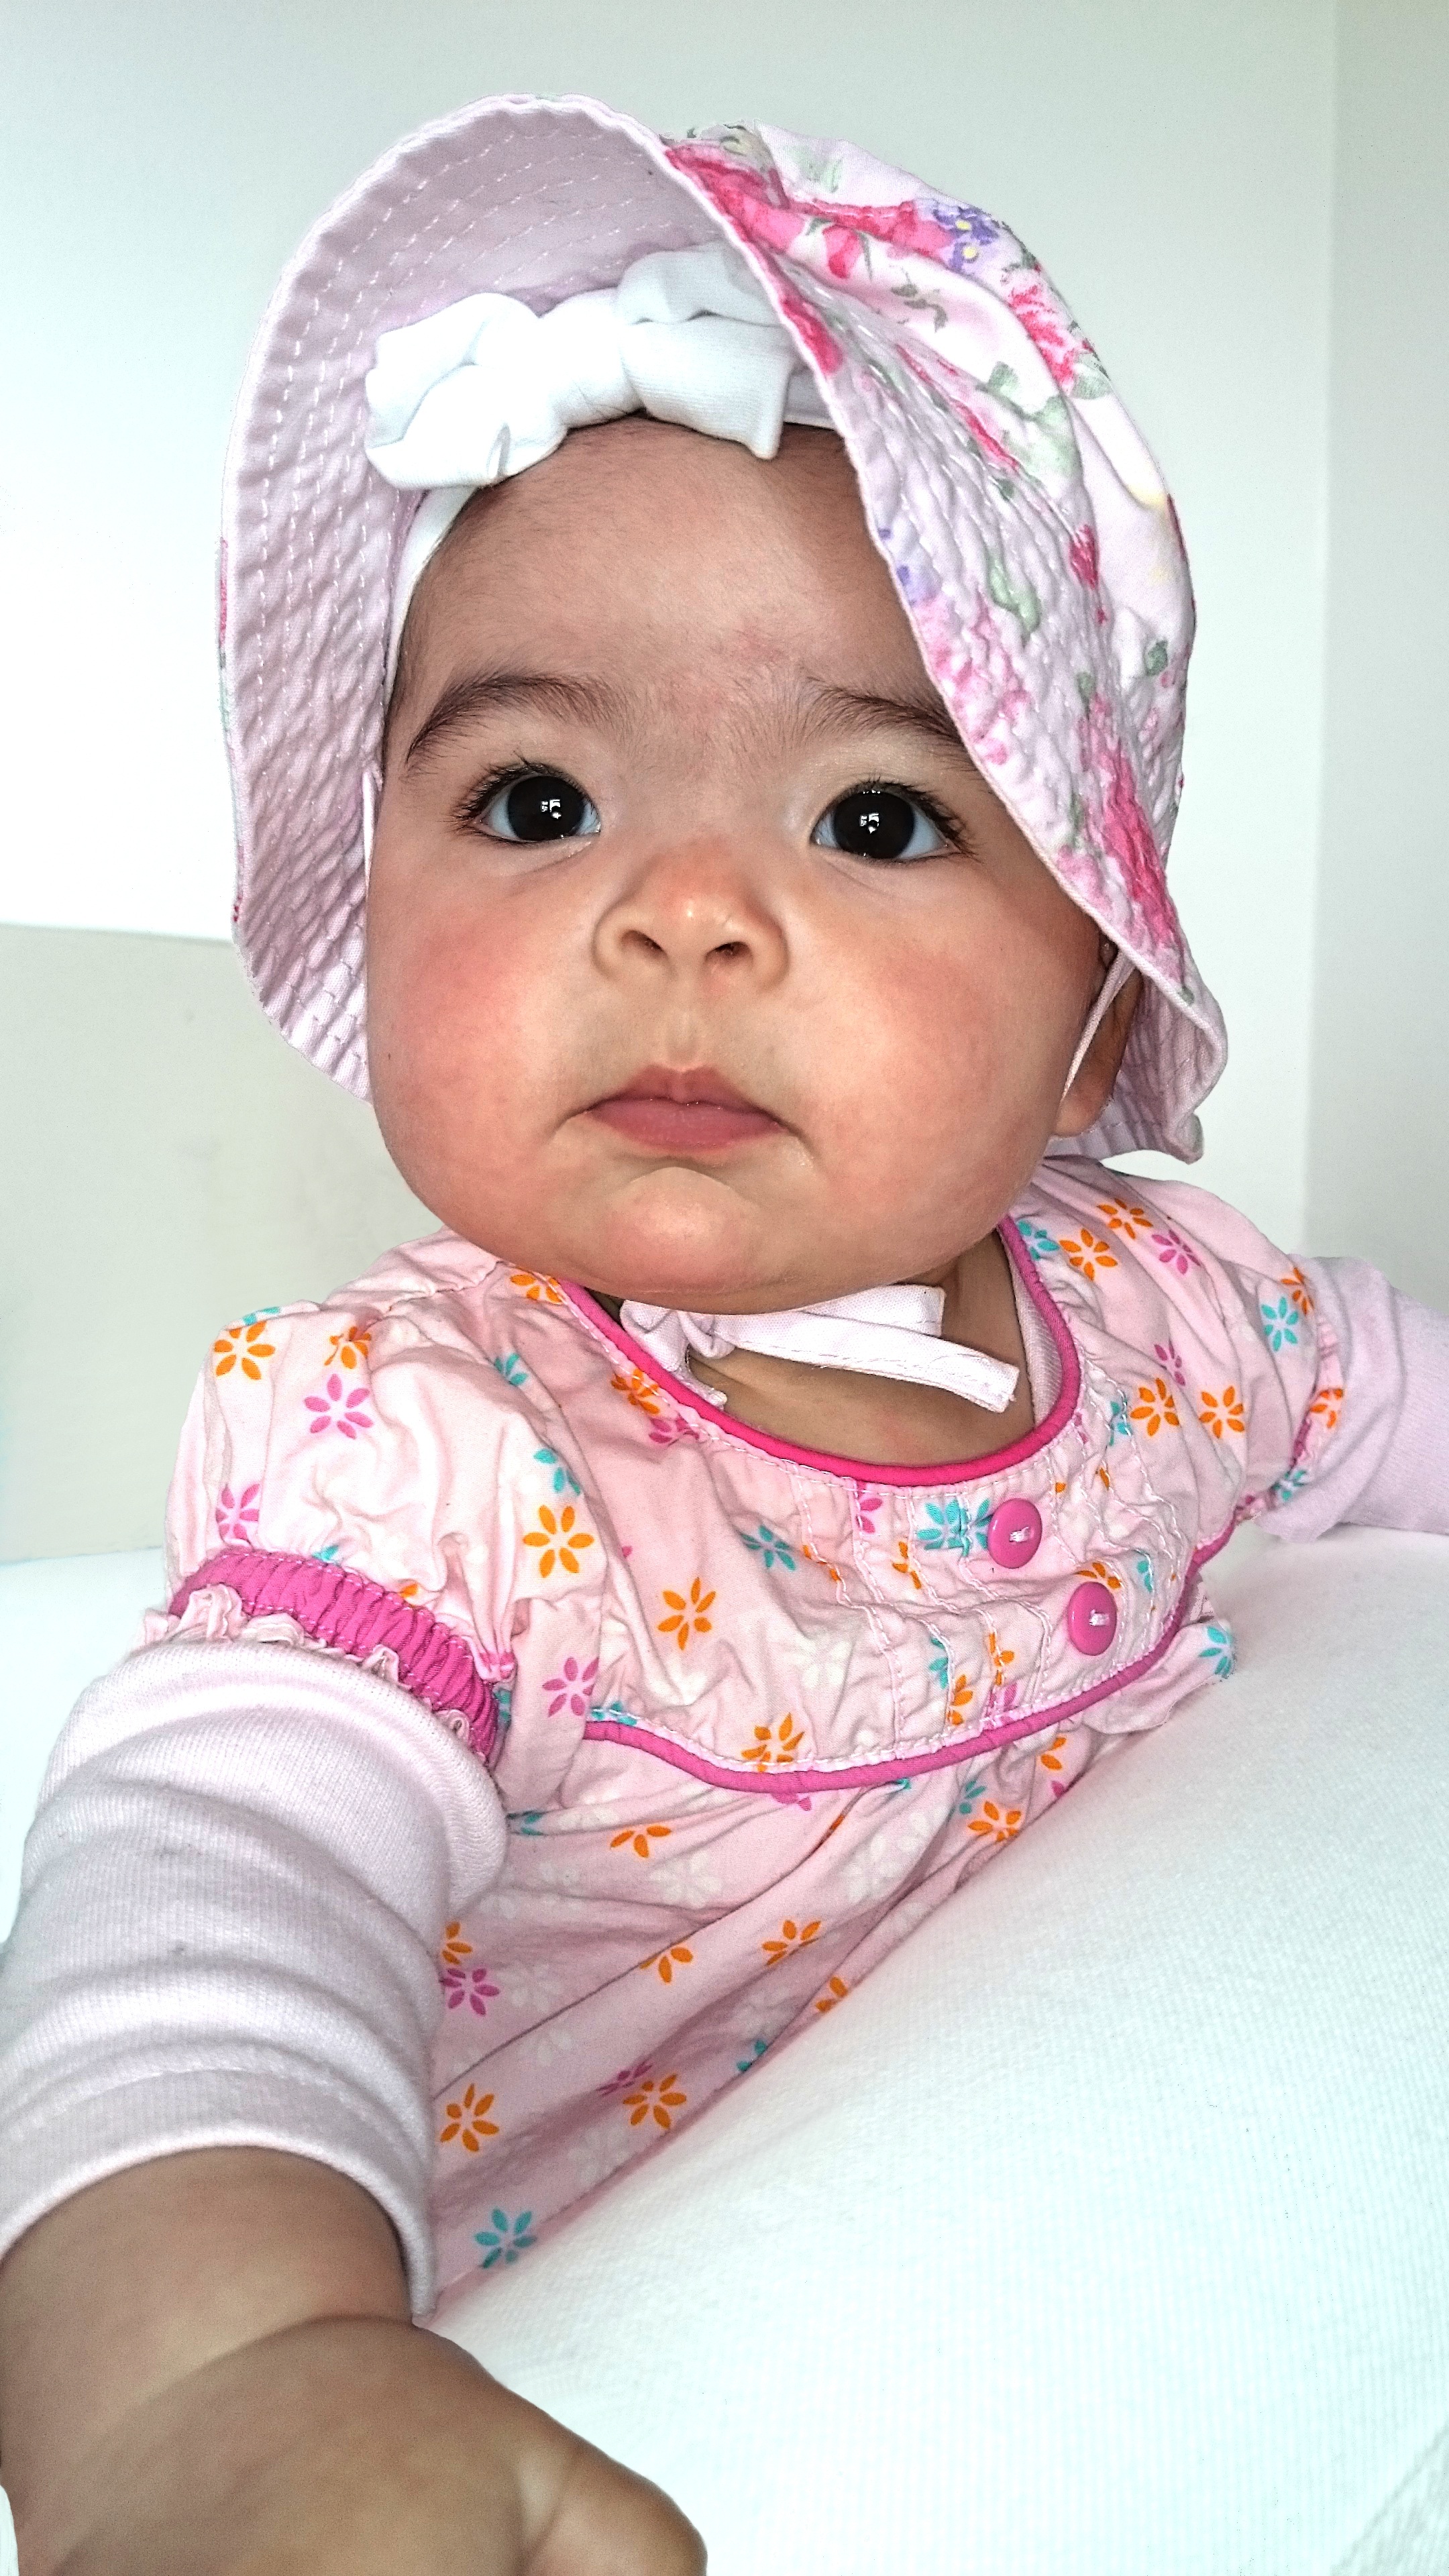
person, girl, play, love, pattern, portrait, child, clothing, pink, baby, facial expression, face, children, grace, infant, toddler, head, skin, luck, softness, juliana, satisfaction, small child, muttergl ck, father happiness, parents happiness, 5 months